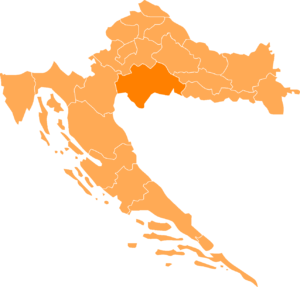
Le Banovina, est une région du centre de la Croatie située entre les rivières Save, Una et Kupa. La région est presque entièrement située dans le comitat de Sisak-Moslavina. La région a fortement souffert de la Guerre de Croatie dans les années 1990.